Salisbury Railroad Corridor Historic District

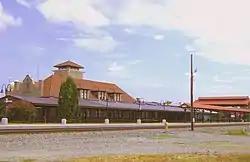
Salisbury Railroad Corridor Historic District, July 2010

Salisbury Railroad Corridor Historic District is a national historic district located at Salisbury, Rowan County, North Carolina. The district encompasses 37 contributing buildings and 1 contributing site consisting primarily of railroad-related and commercial buildings. It largely developed during the first half of the 20th century, and includes notable examples of Mission Revival style architecture. Located in the district is the separately listed Salisbury Southern Railroad Passenger Depot designed by Frank Pierce Milburn. Other notable buildings include the Cheerwine/Carolina Beverage Corporation Building (1913), Yadkin Hotel (1913), Frick Building (c. 1905), Boyden-Overman Company Cotton Warehouse (c. 1910), and Old Freight Depot (c. 1907).